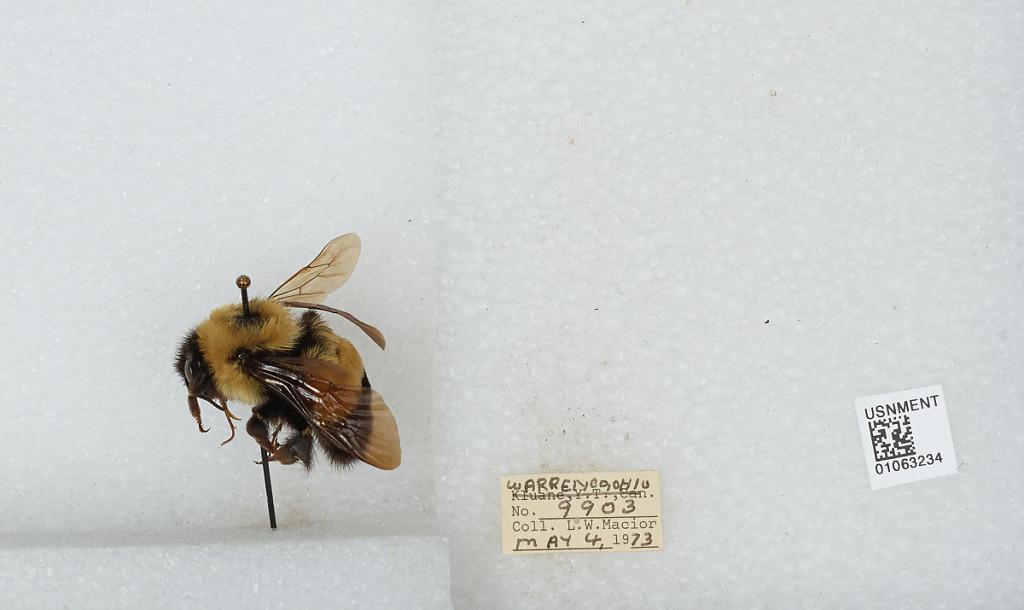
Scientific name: Bombus (Bombus) affinis Cresson
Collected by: L. Macior
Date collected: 1973-5-4
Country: United States
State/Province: Ohio
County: Warren
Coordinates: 39.4242, -84.1856